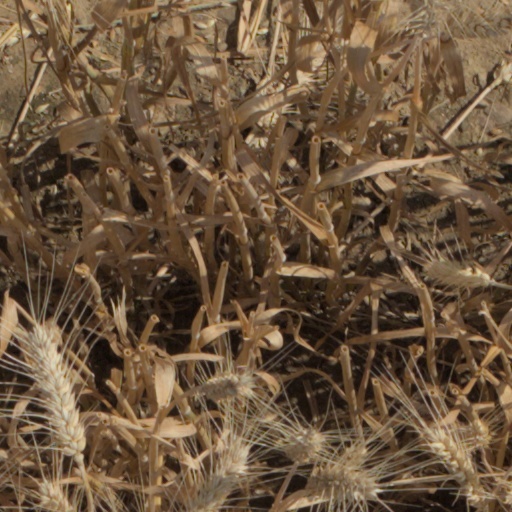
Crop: wheat